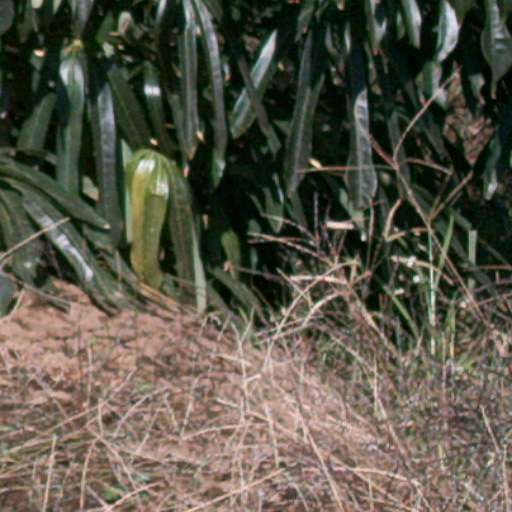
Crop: cassava